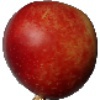
Label: Nectarine 1